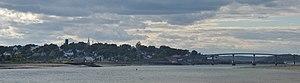
Lubec est une ville de l'État américain du Maine, dans le comté de Washington.